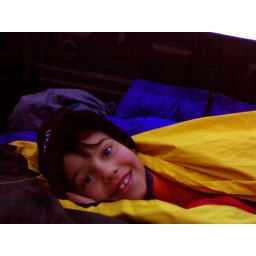
Logan and I camped out in the bed of my truck under the stars. he was really excited.